Mainpuri

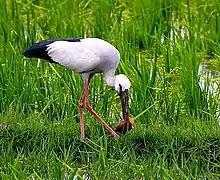

Fort/Garhi of Mainpuri is situated at old Mainpuri. The fort is not a spot of tourist interest. It is the private property of erstwhile raja of two estates, Mainpuri and Lawan (Dausa, Rajasthan) and repaired, maintained and restored by him.